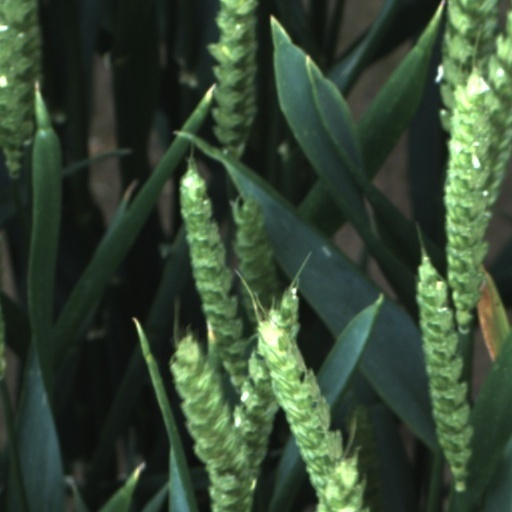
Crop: wheat